Thuruppugulan

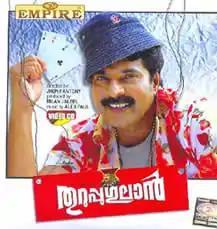

Thuruppugulan is a 2006 Indian Malayalam-language action comedy film directed by Johny Antony, written by the Udayakrishna/Siby K. Thomas duo and produce by Milan Jaleel under his banner Galaxy Films. The film stars Mammootty in the title role, alongside an ensemble cast of Sneha, Innocent, Devan, Kalasala Babu, Suresh Krishna, Jagathy Sreekumar, Raj Kapoor, Vijayaraghavan, Salim Kumar, Harisree Ashokan, Cochin Haneefa, Baburaj and Janardanan in major supporting roles. The music was composed by Alex Paul.